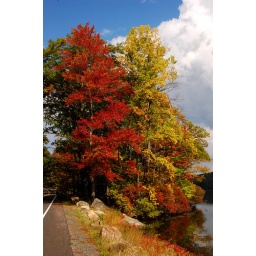
Hiking in Harriman State Park: yellow and red trees